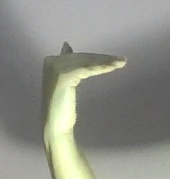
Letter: khaa